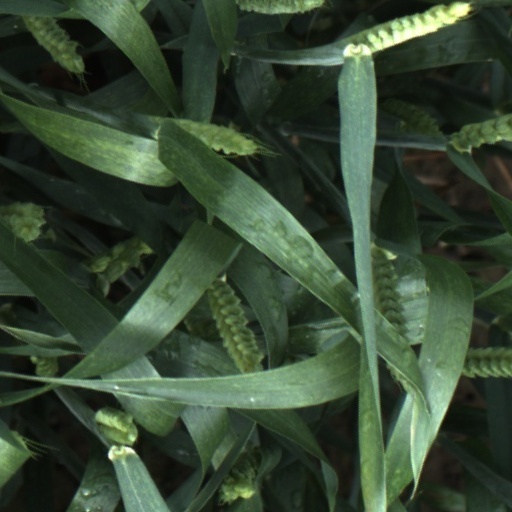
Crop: wheat